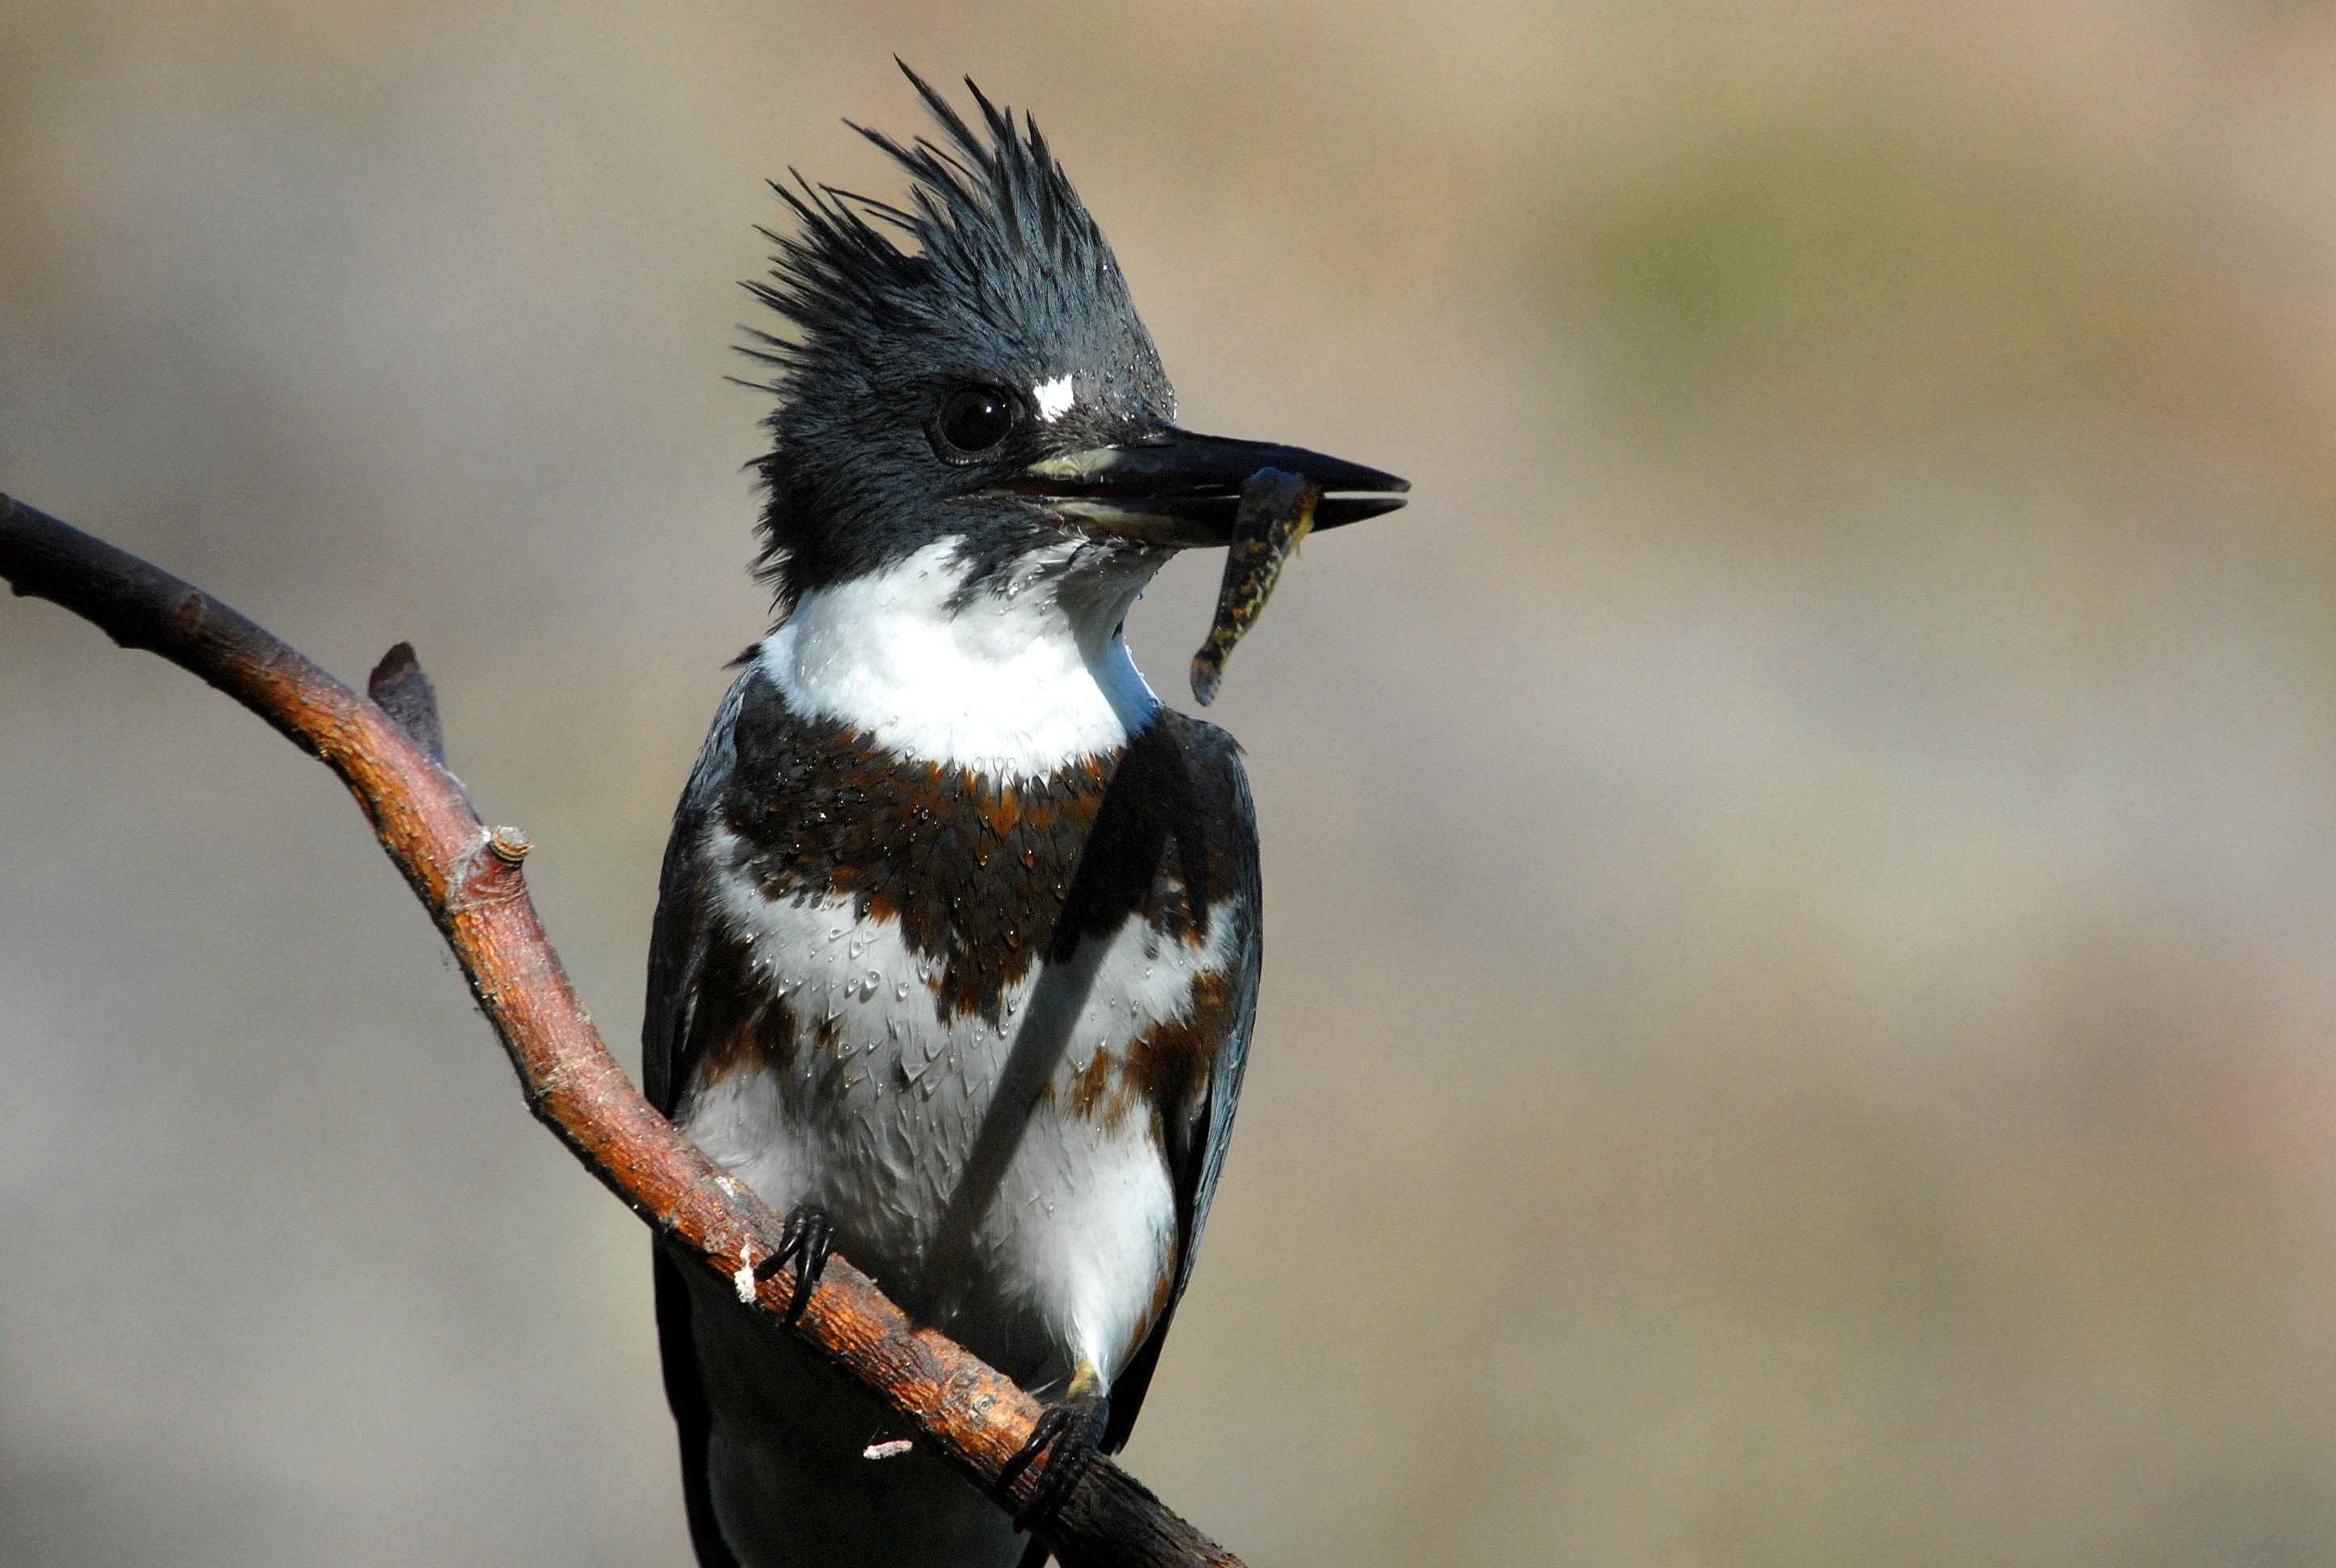
branch, bird, female, wildlife, beak, fauna, birds, animals, vertebrate, kingfisher, belted, juvenile, eurasian magpie, perching bird